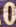
Number: 0